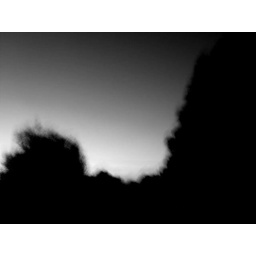
trees against the sky